Ten bani

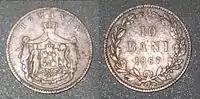
Both sides of a Watt & Co. ten-bani coin minted in 1867 for the Principality of Romania

The first ten-bani coin was struck in 1867 by two different mints in Birmingham, England: Heaton and Watt & Co. The coin measured 30mm in diameter and weighed 10g. It was composed of 95% copper, 4% tin and 1% zinc. The obverse featured the name of the country and its coat of arms. The reverse featured the denomination within a laurel branch and oak branch. The denomination within the wreath read "10 BANI" and 1867. Each mint struck 12.5 million of the coin. Watt & Co. used the mintmark "WATT & Co" below the wreath while Heaton used one of "HEATON". The coins entered circulation on 1 January 1868.